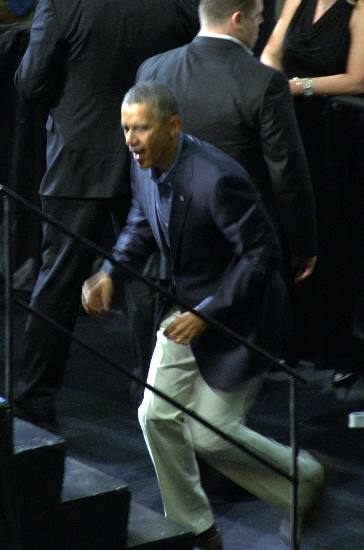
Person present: Yes